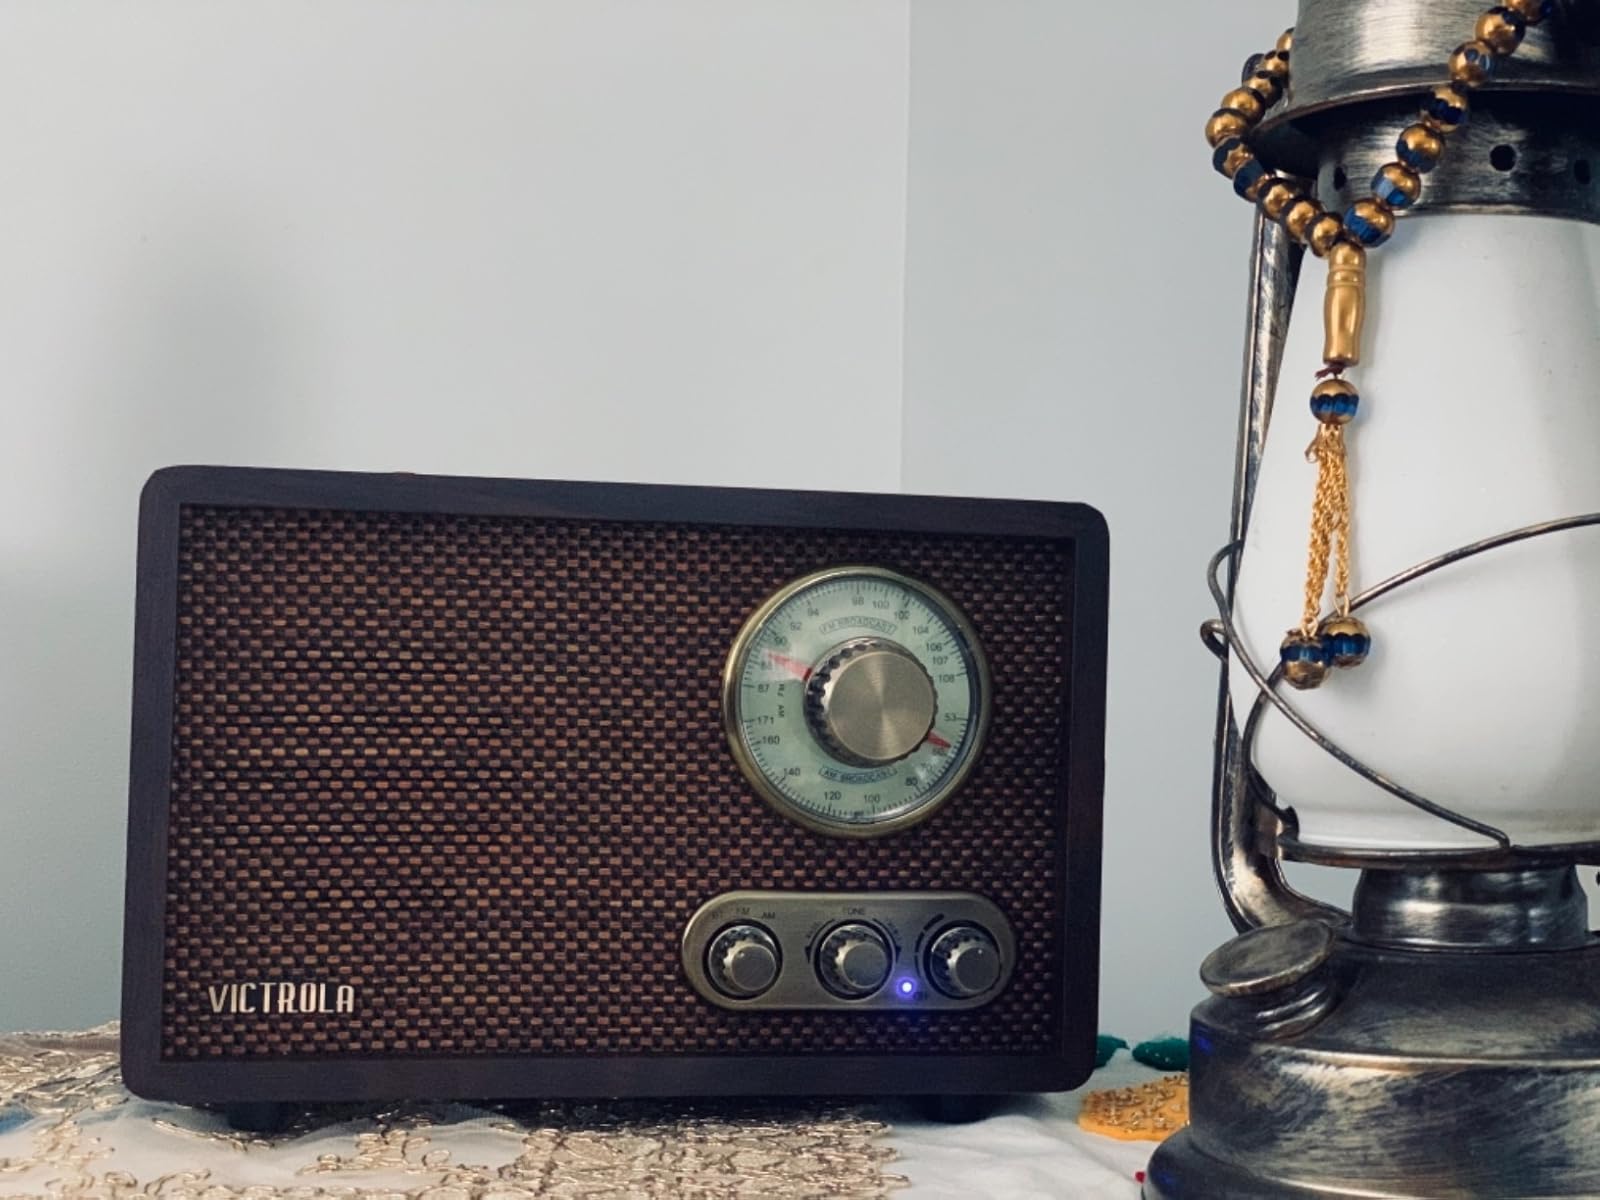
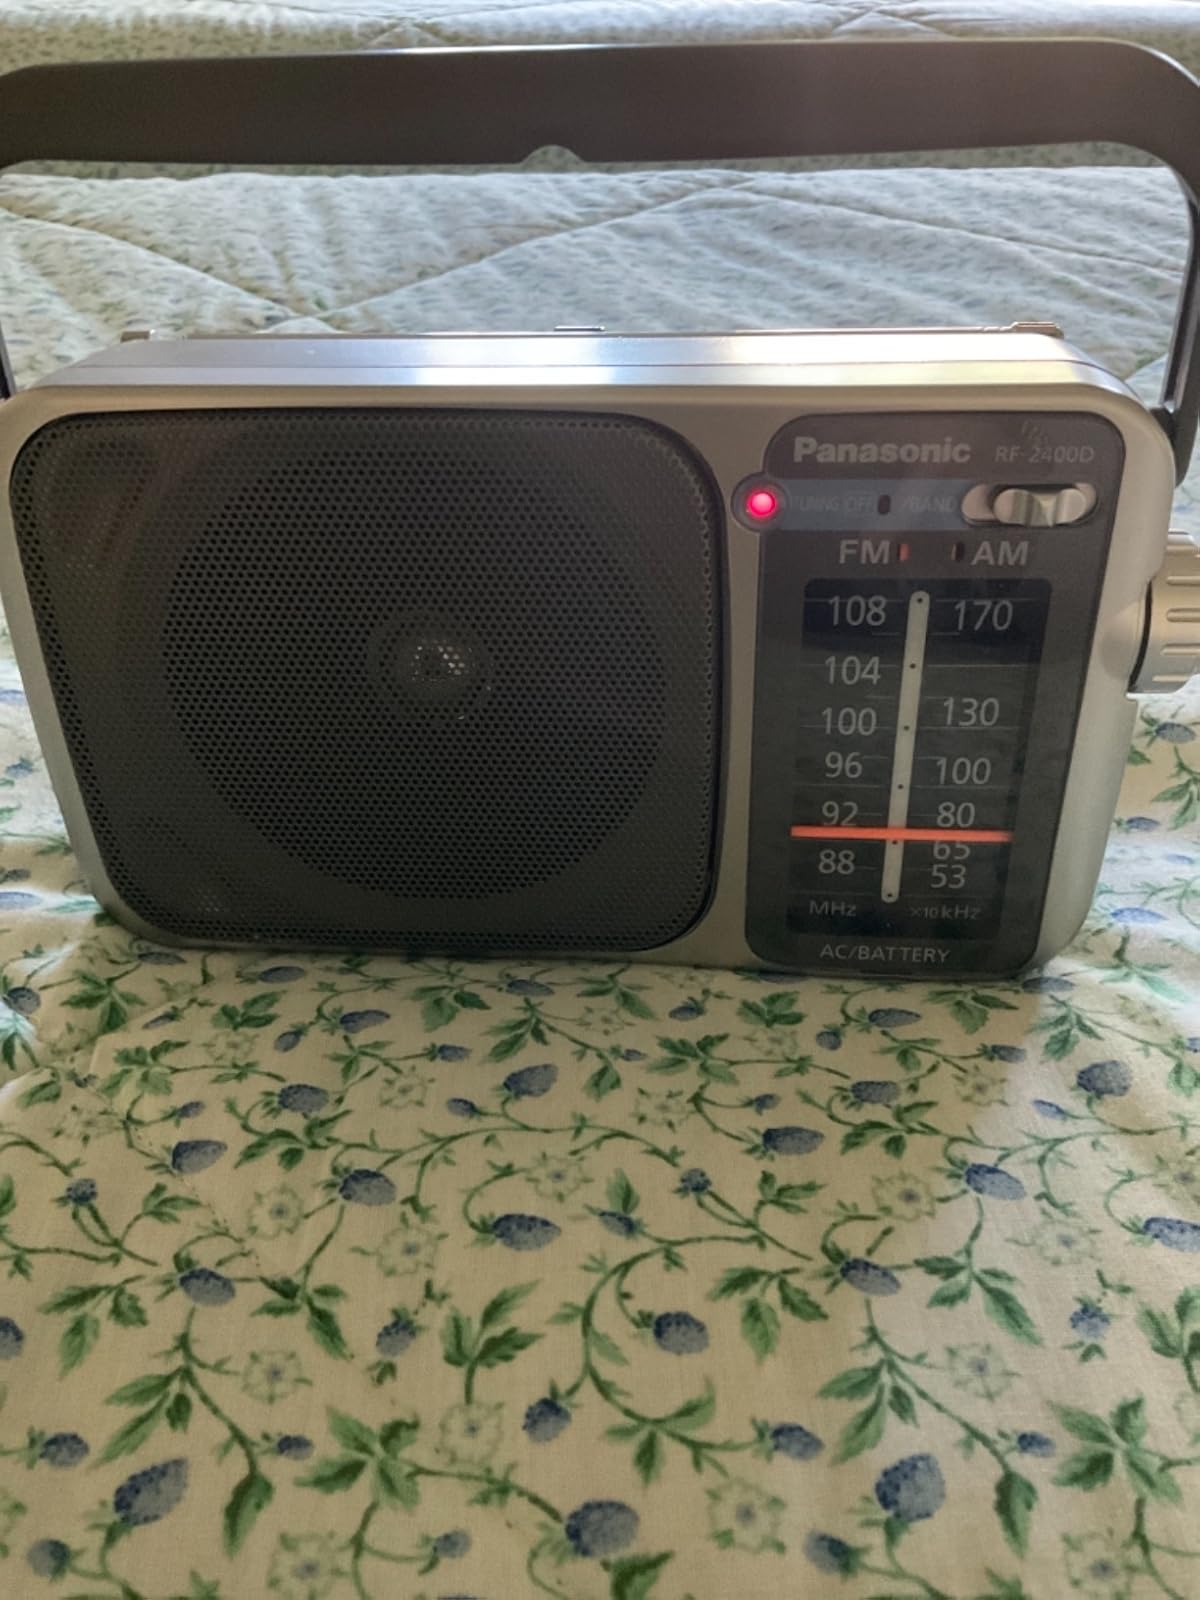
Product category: radio
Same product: no